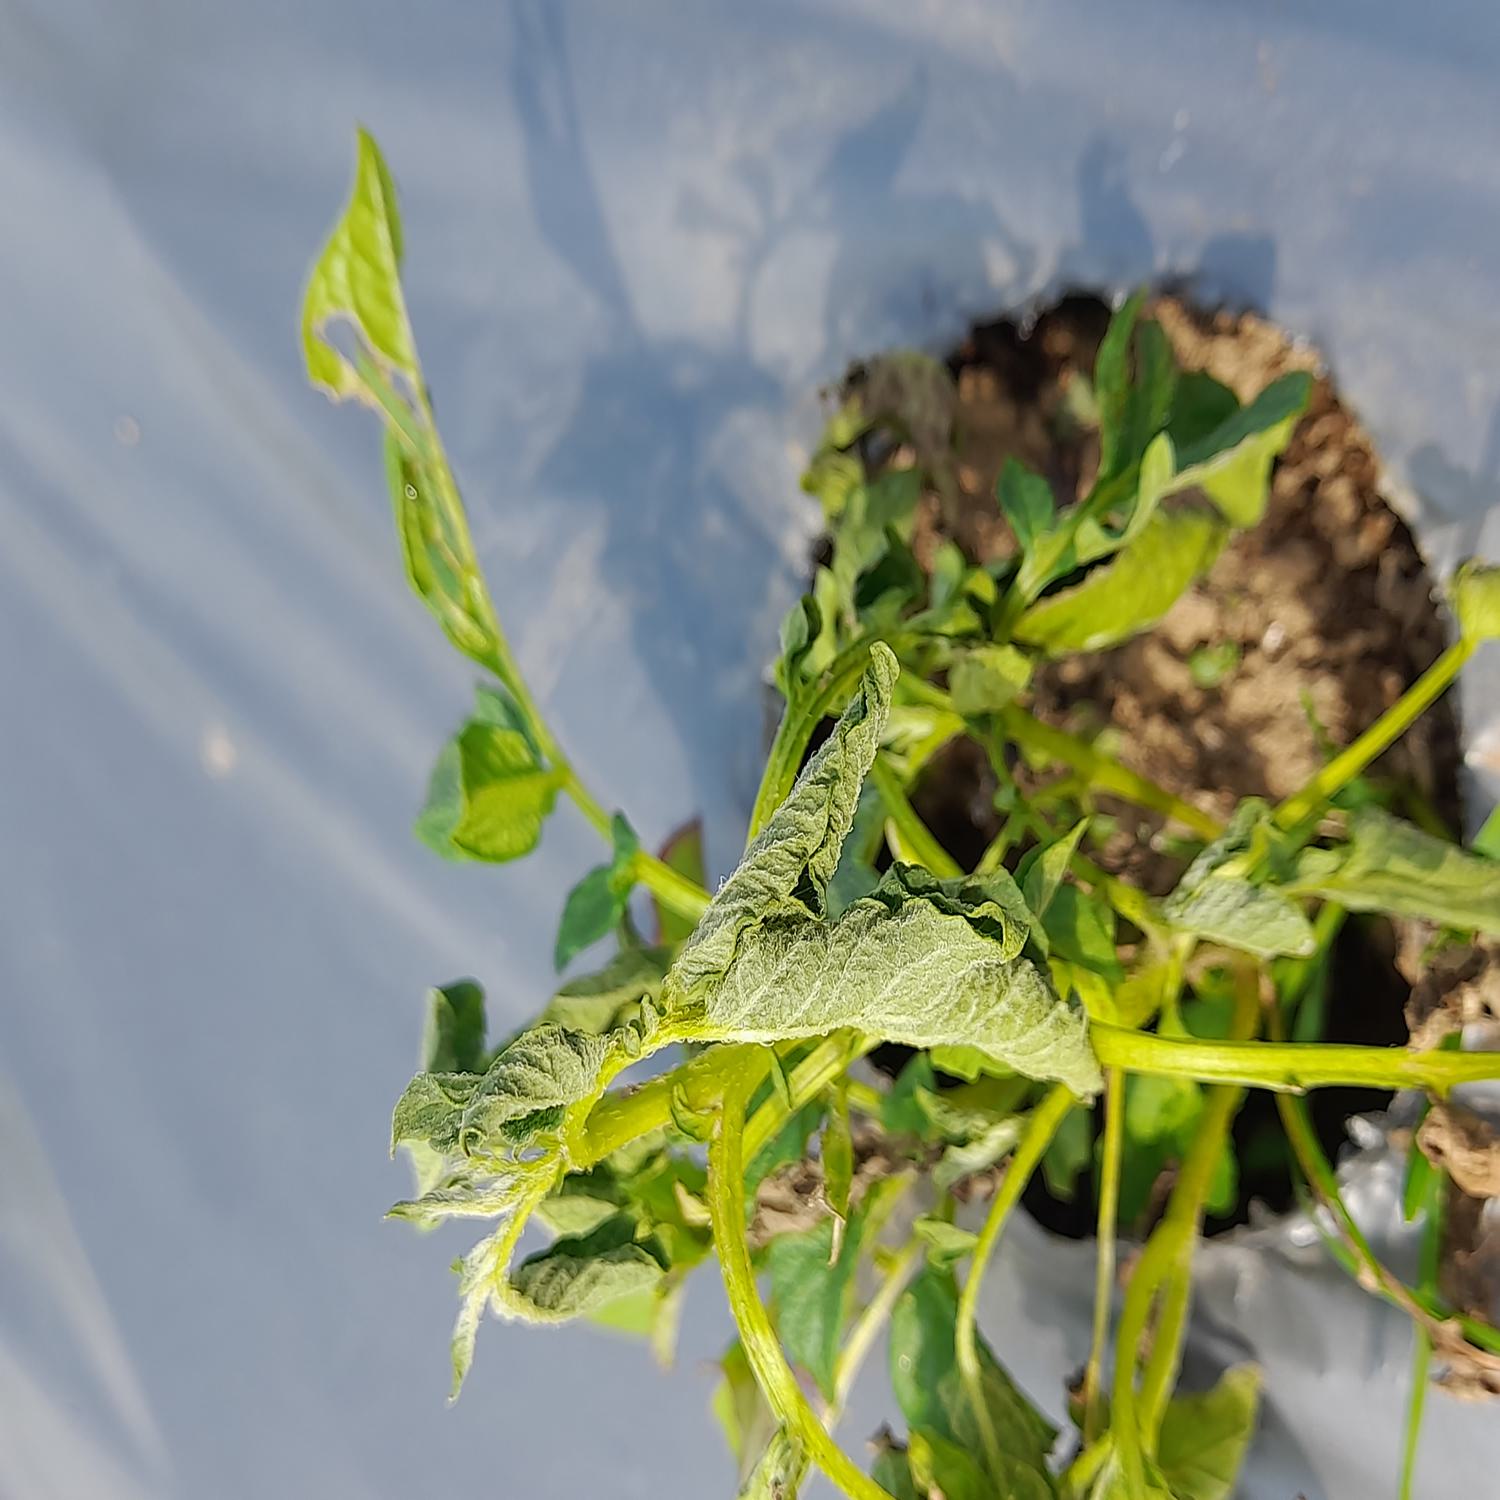
Etiqueta: Pudricion_Parda